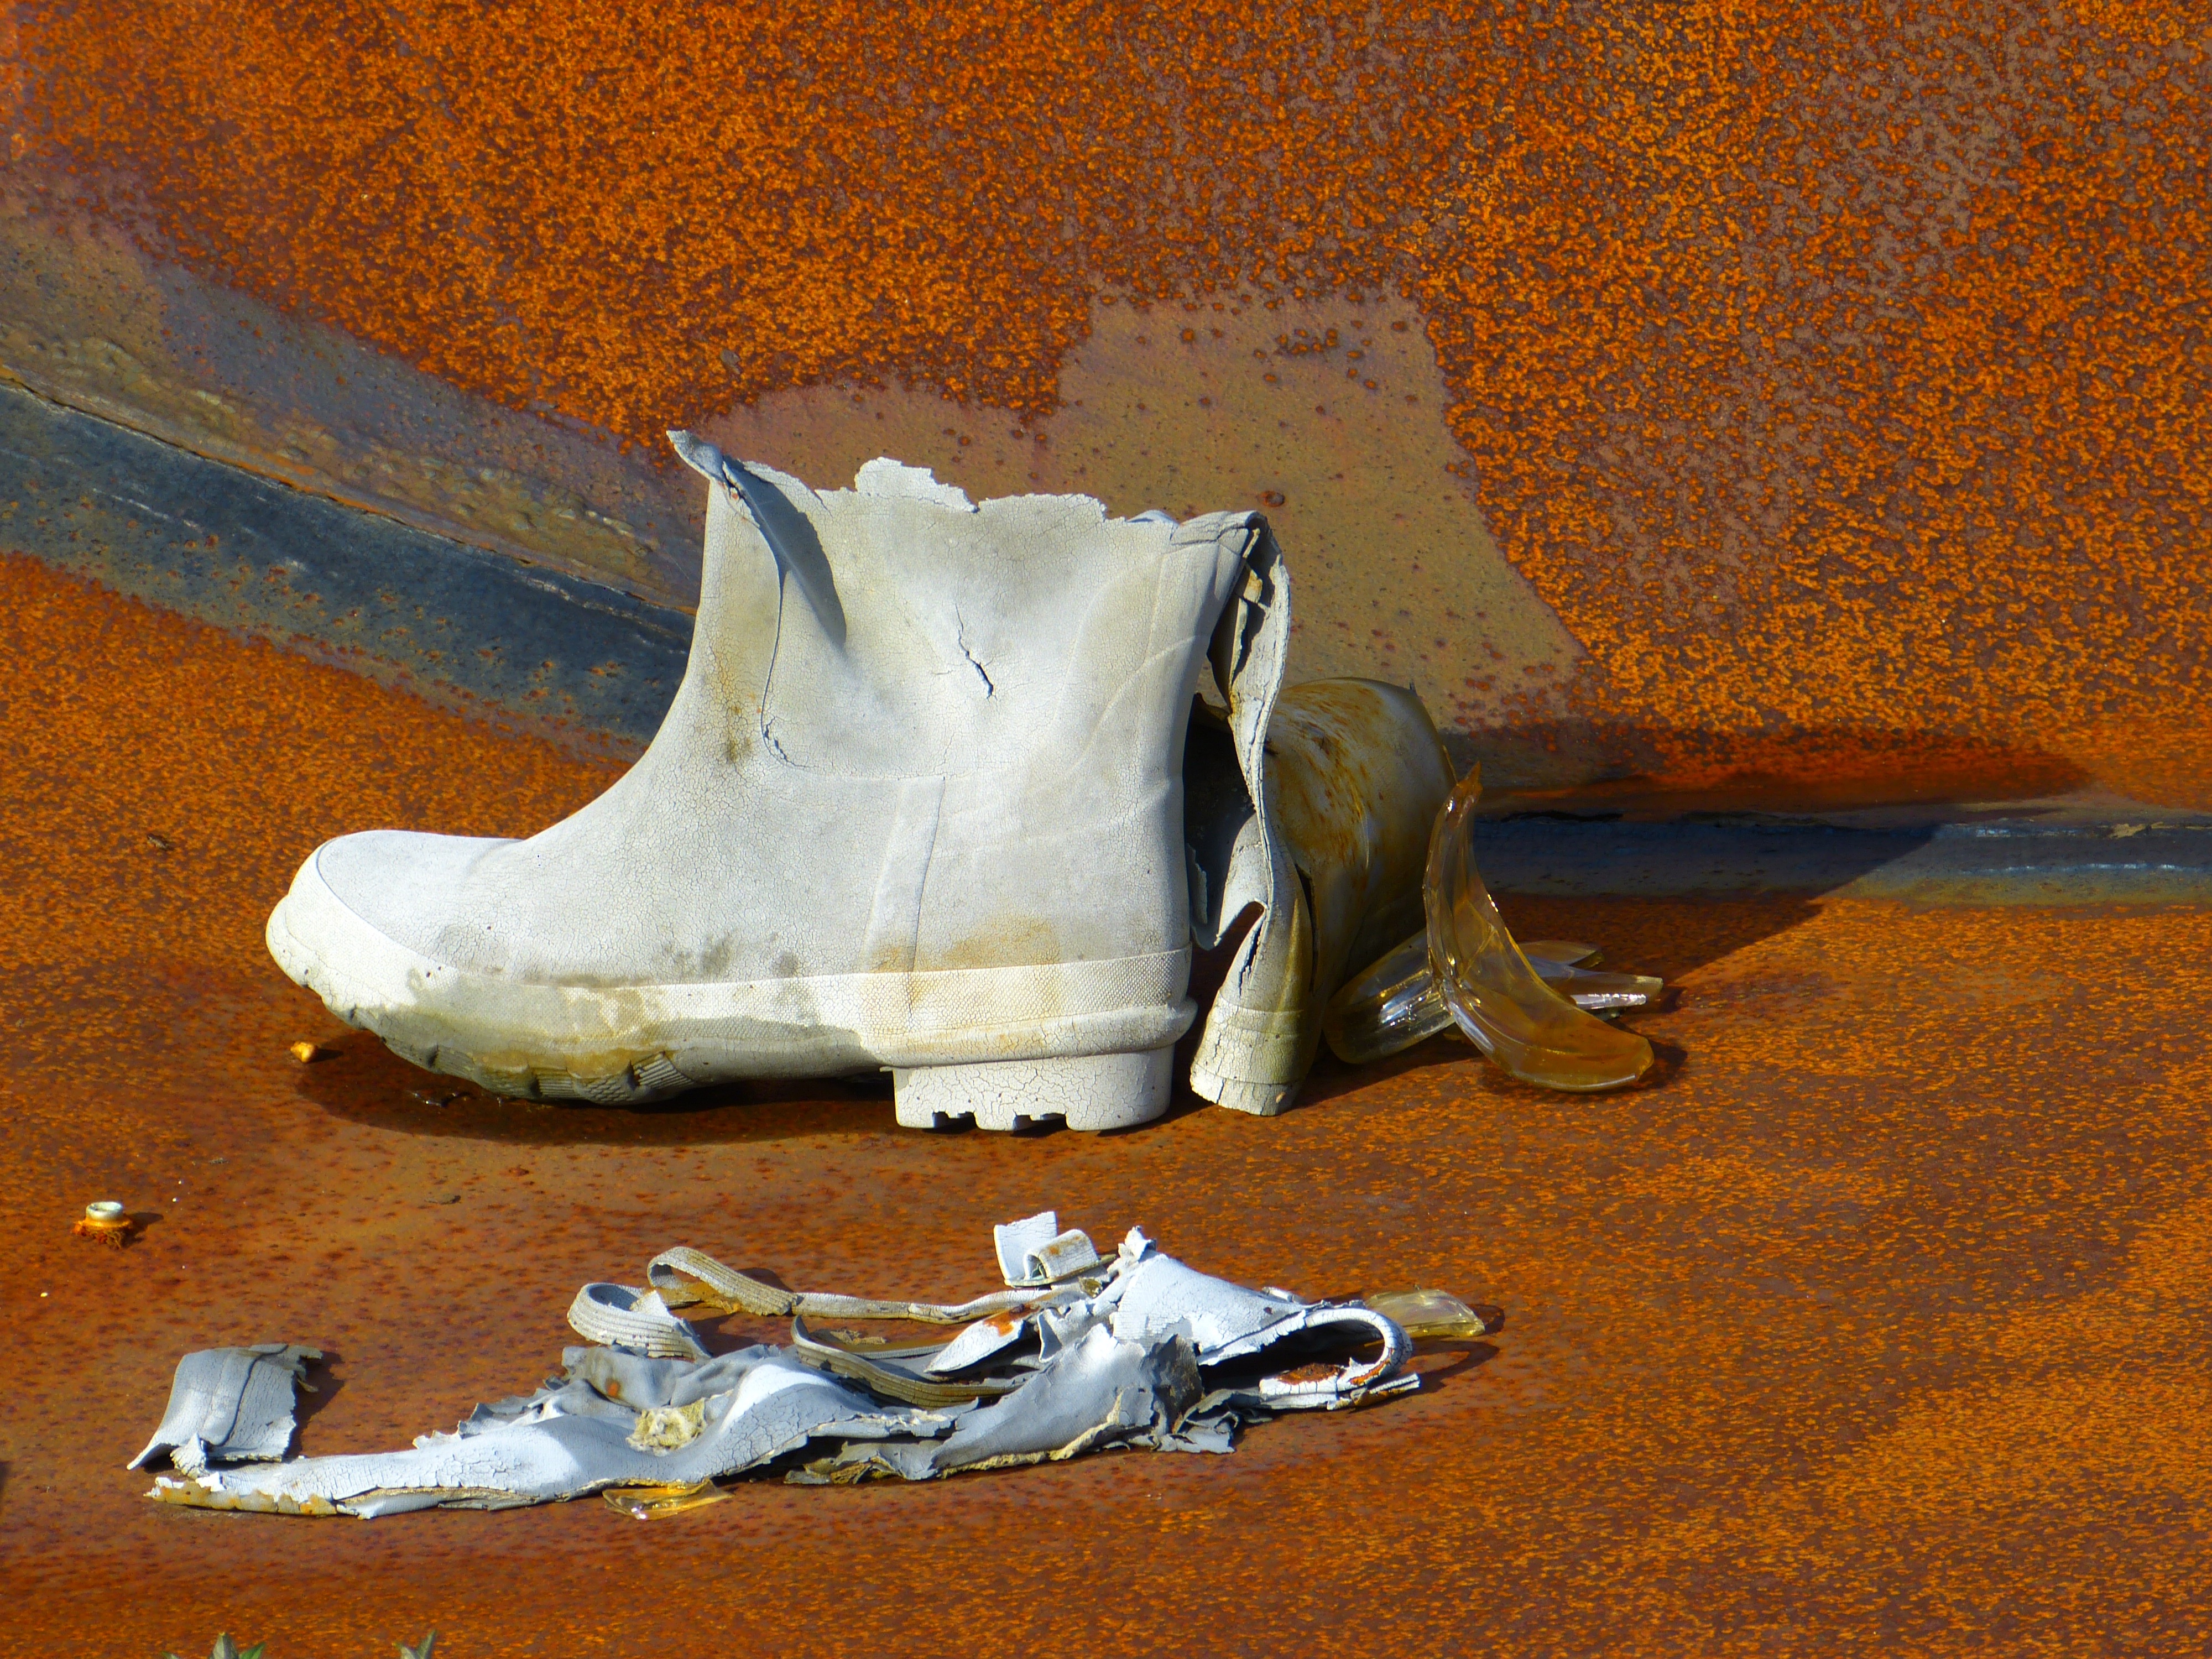
shoe, wood, floor, old, wall, leg, broken, still life, painting, footwear, rubber boots, modern art, flooring